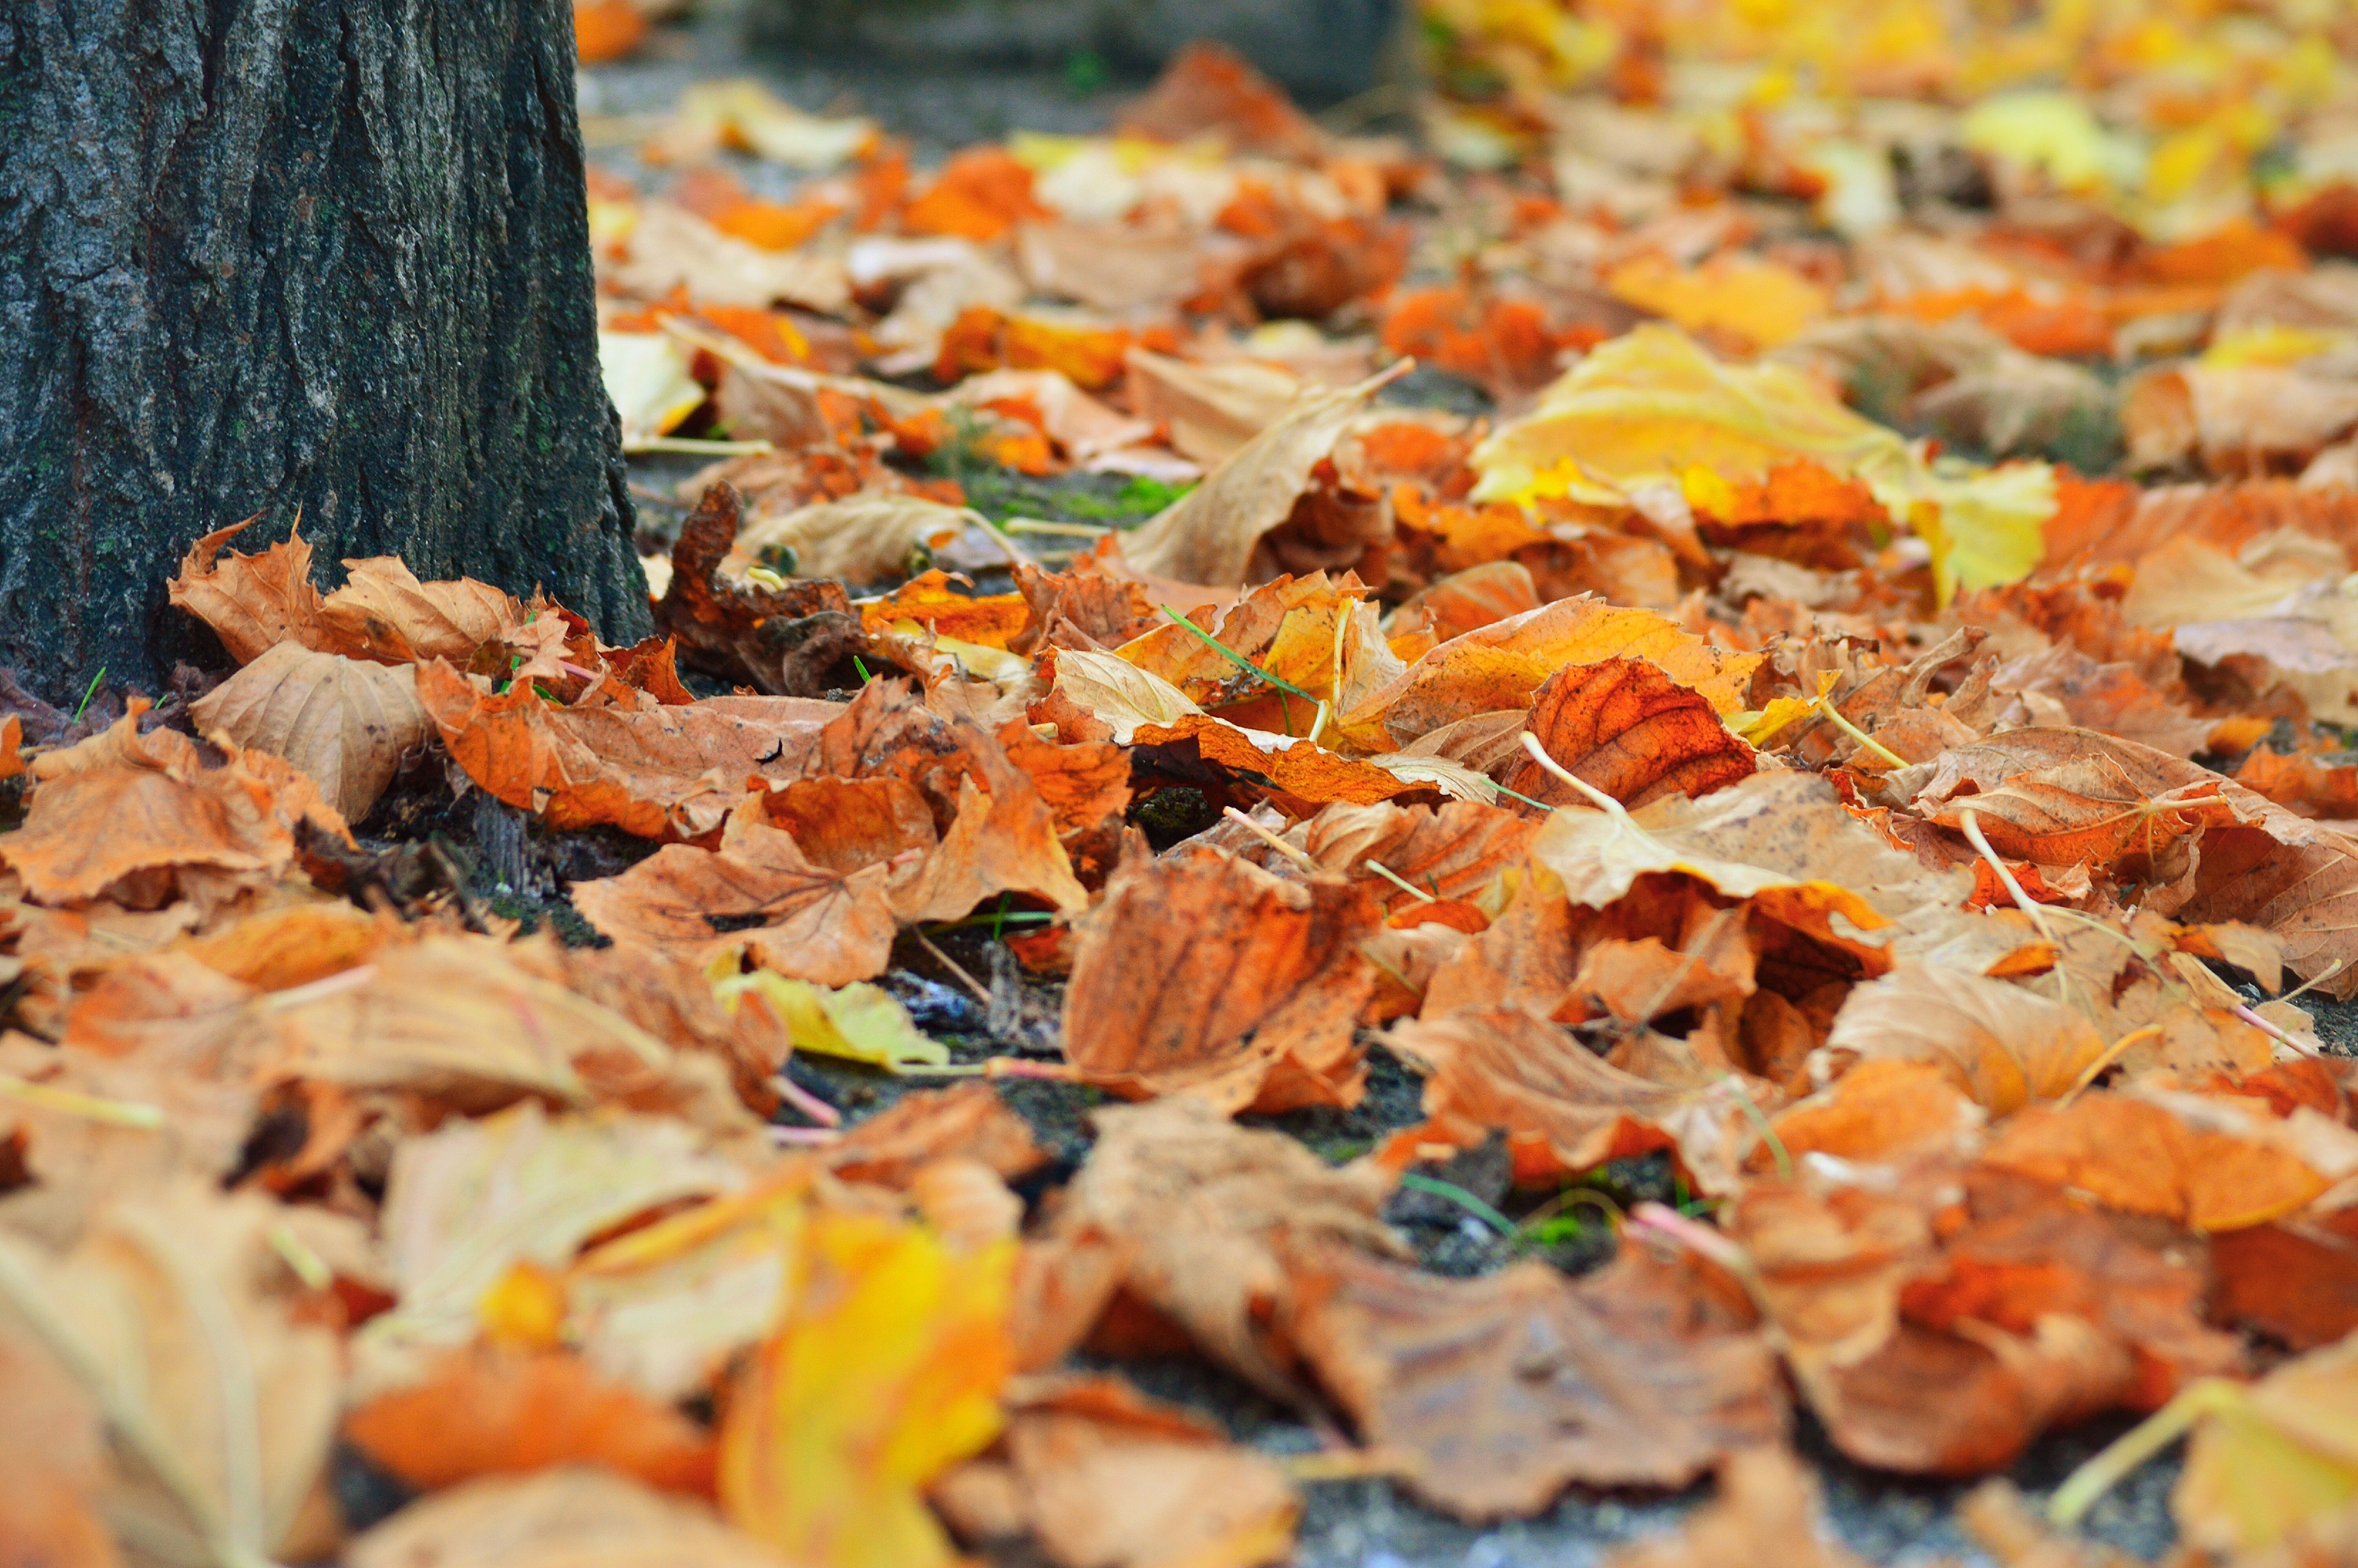
leaf, dish, meal, food, produce, autumn, season